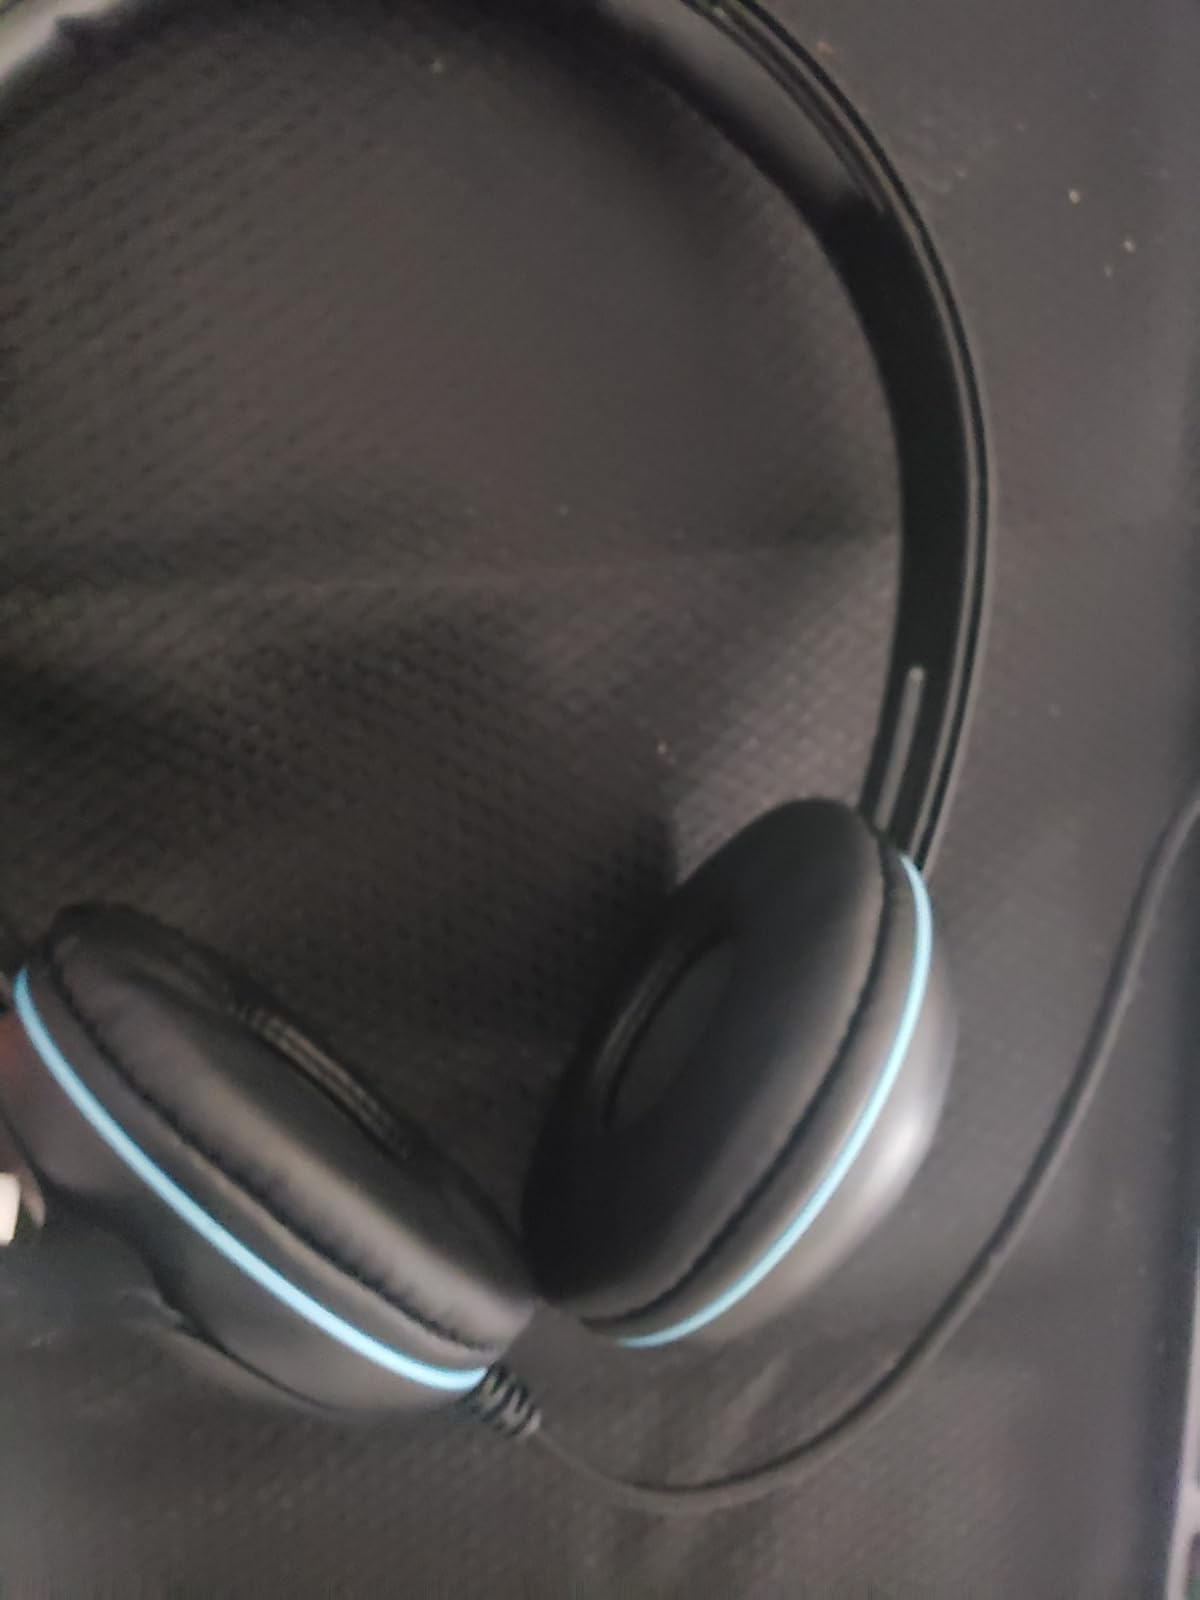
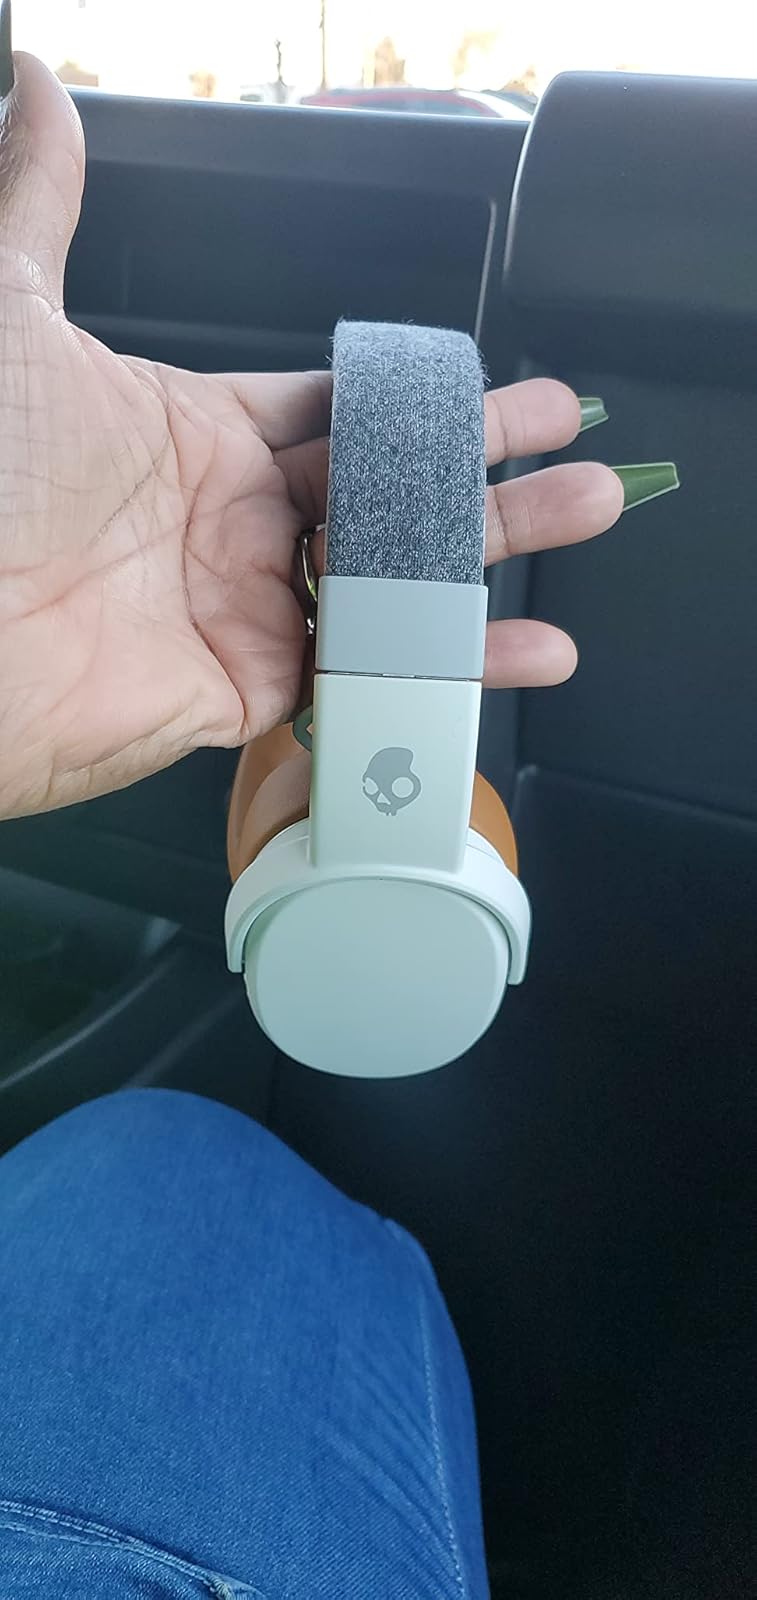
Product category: headphones
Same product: no